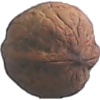
Label: Walnut 1